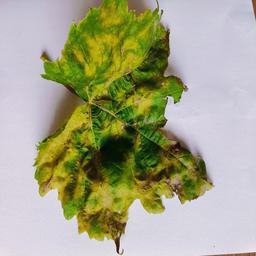
Label: Downy Mildew